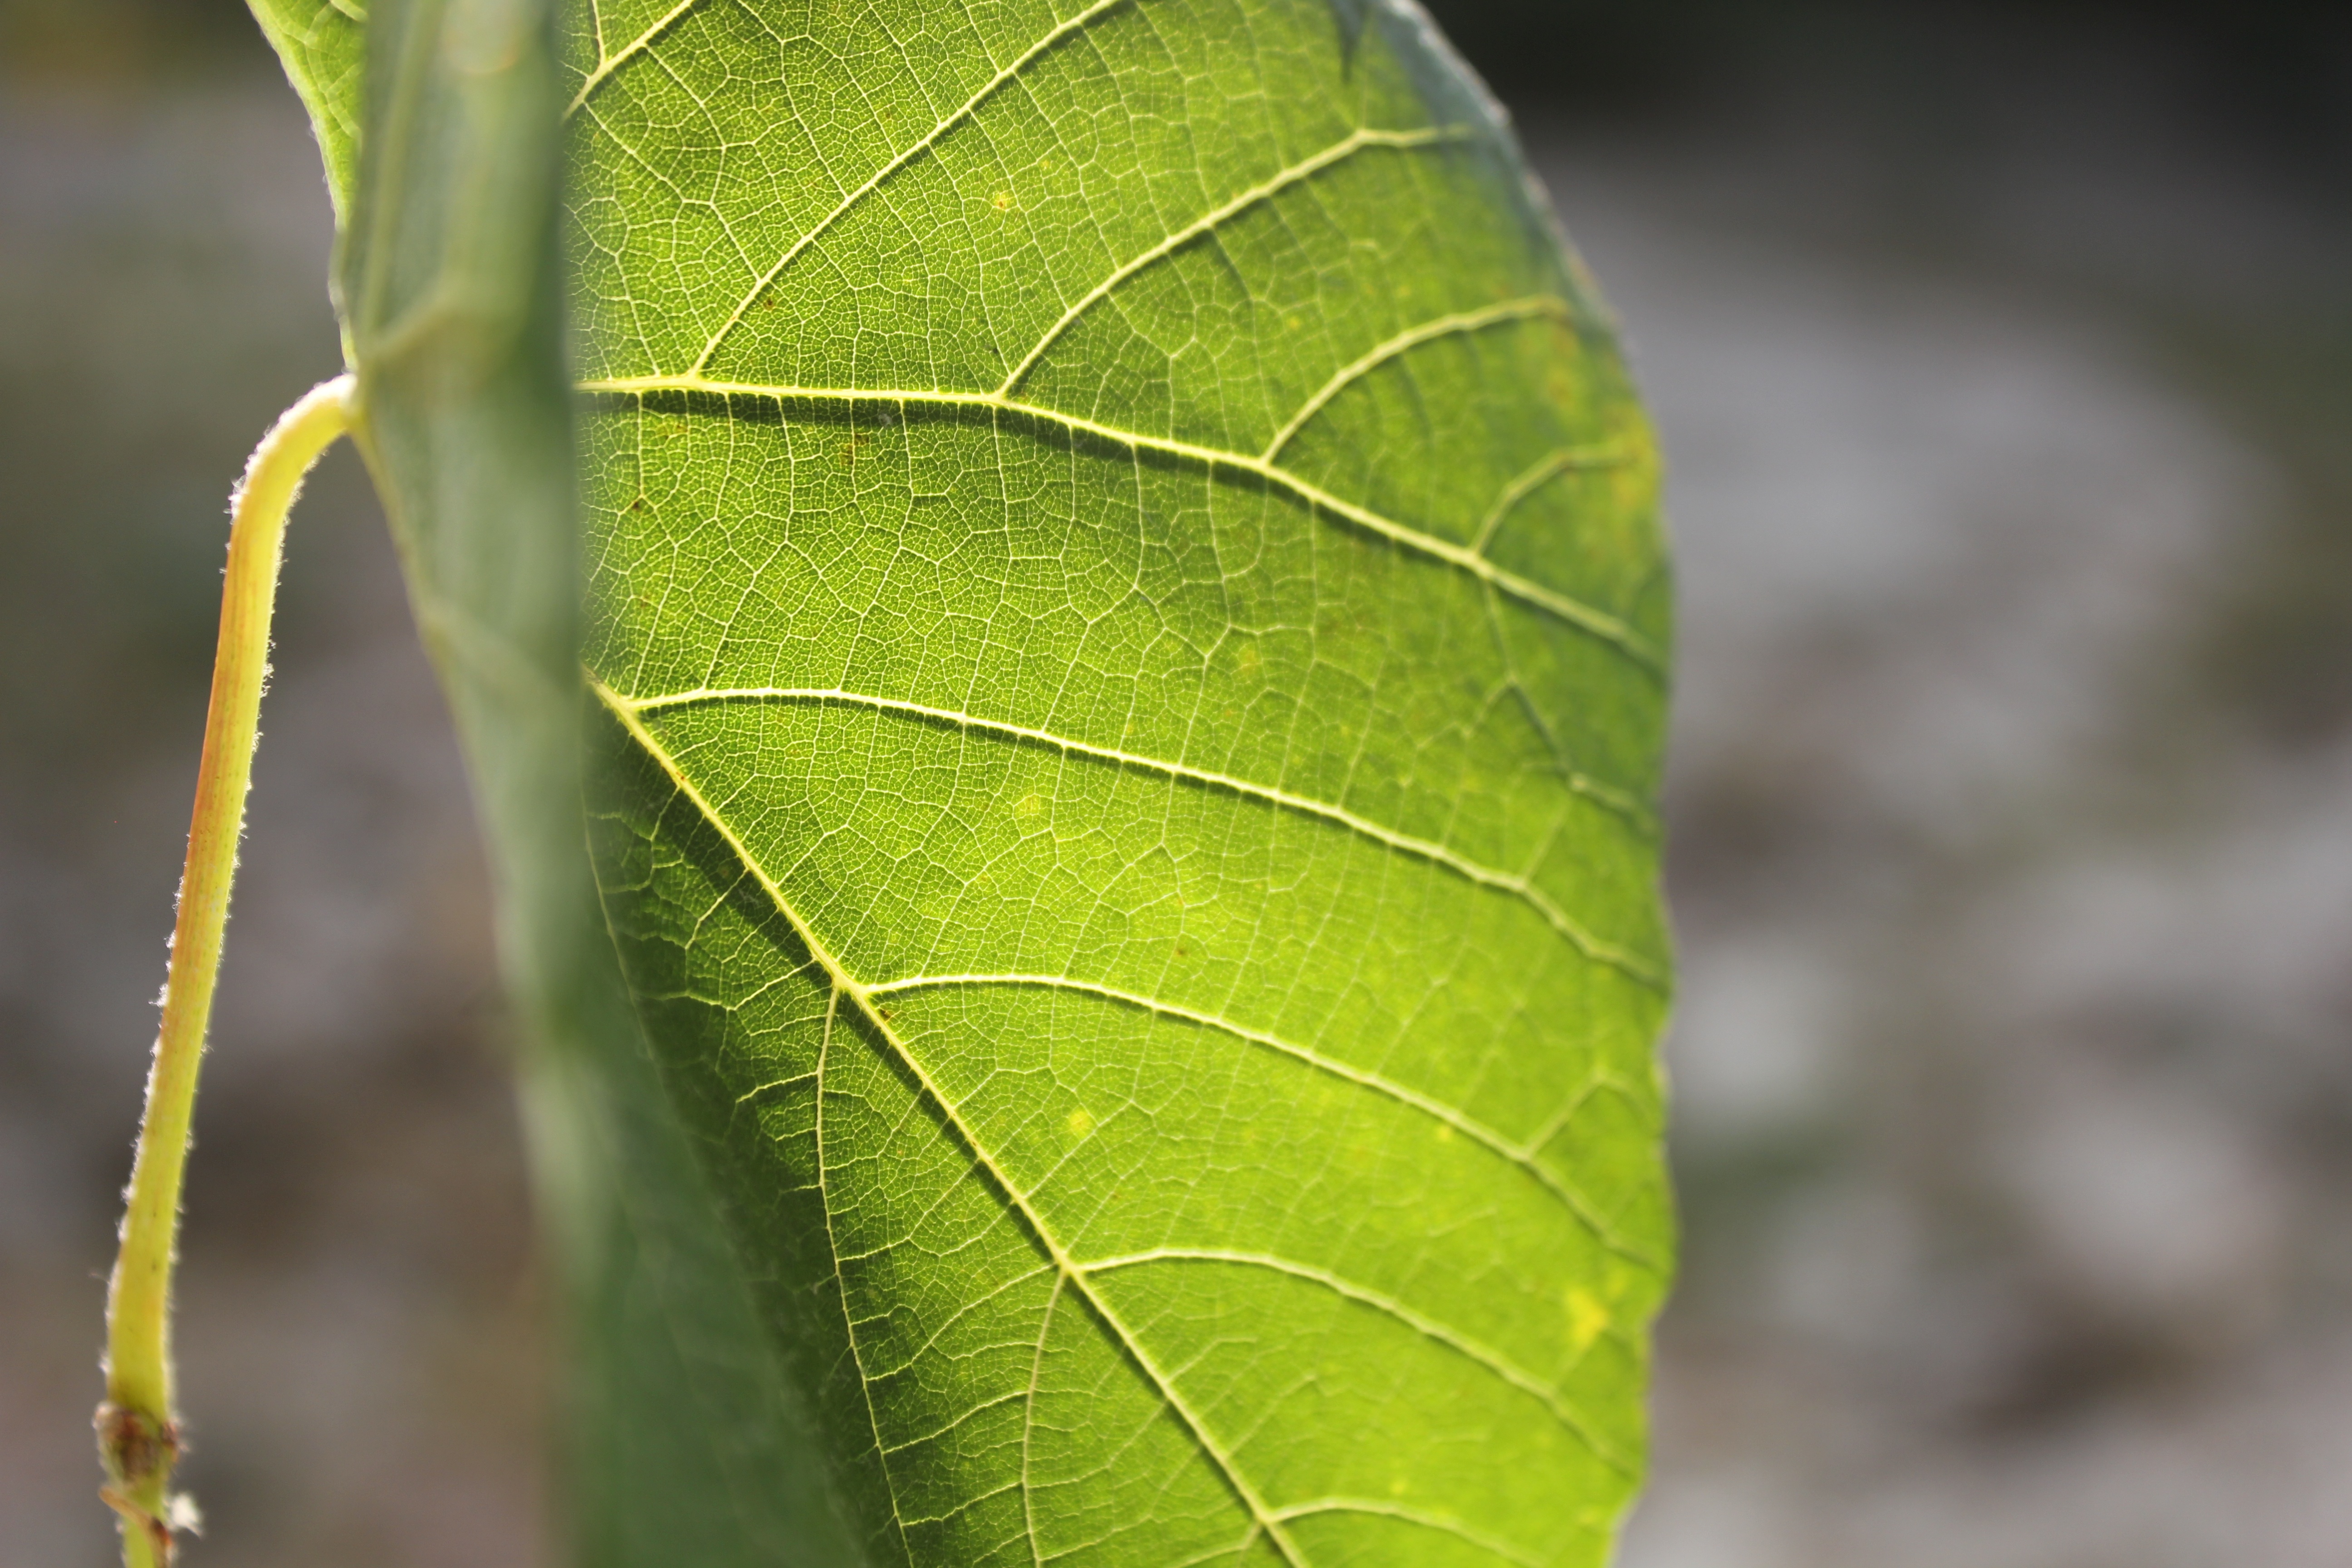
tree, nature, branch, structure, plant, sunlight, texture, leaf, flower, young, green, herb, produce, botany, flora, close up, sheet, deciduous, macro photography, plant stem